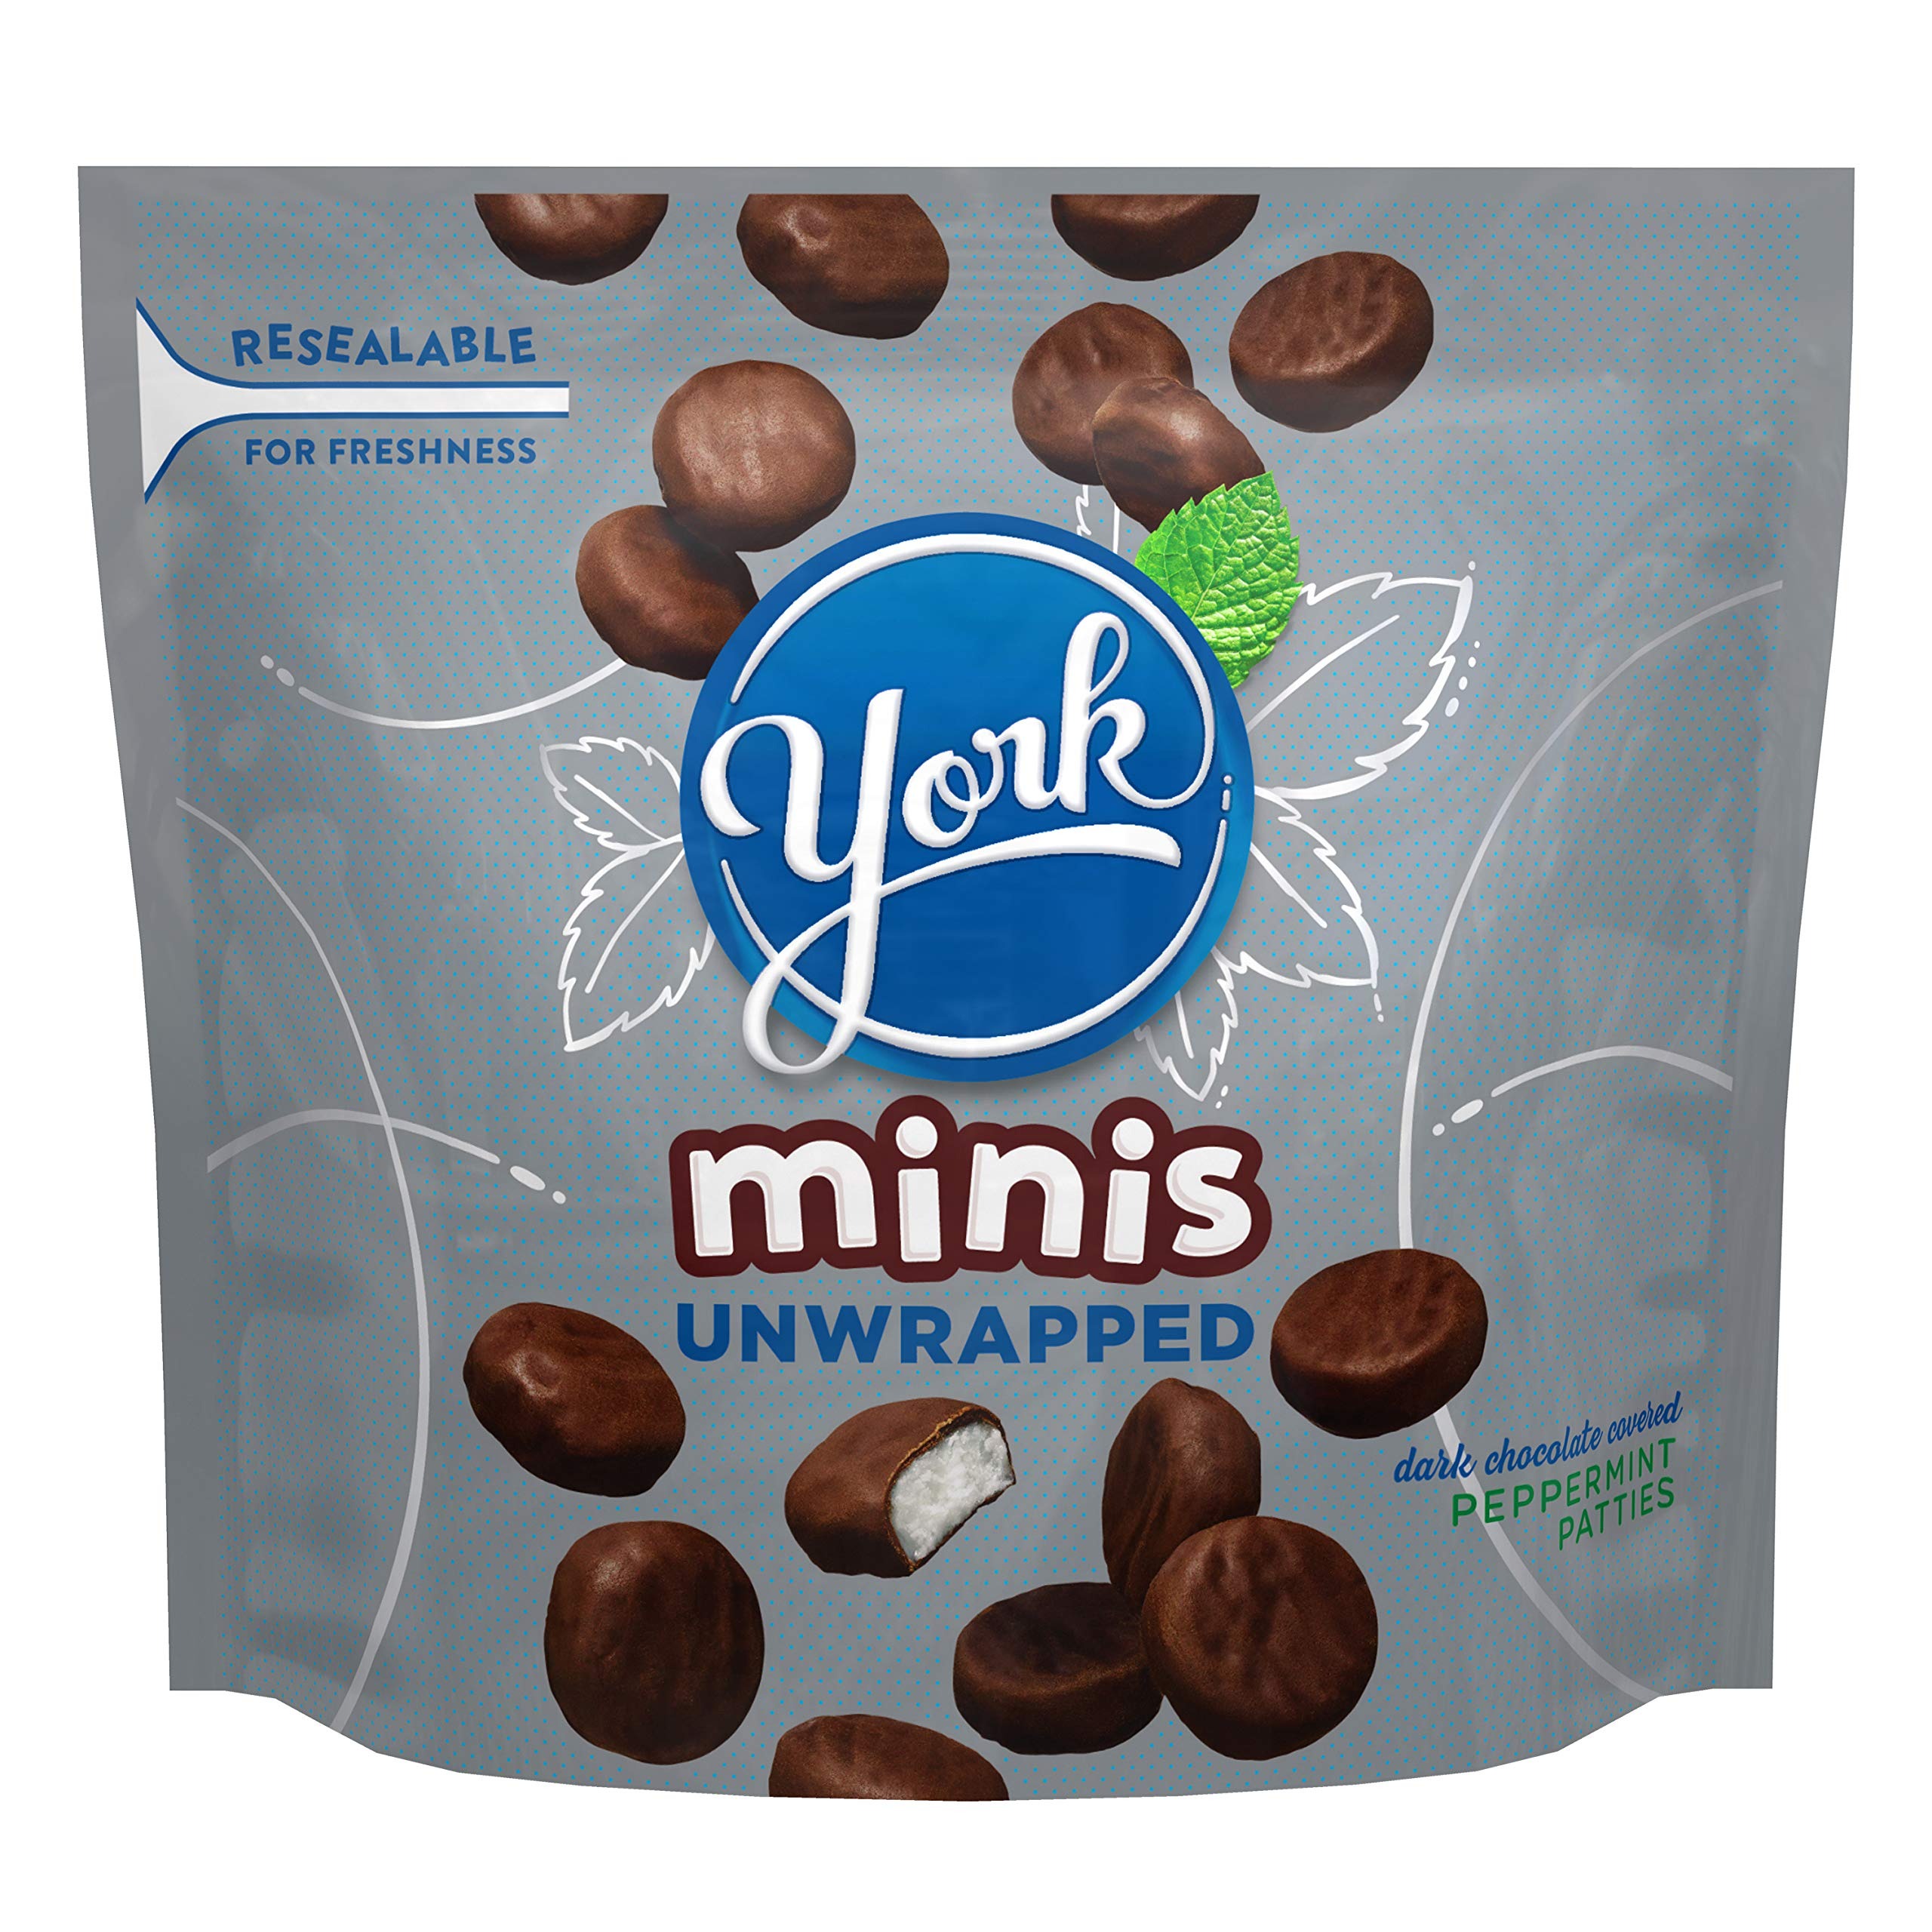
Item Name: YORK Dark Chocolate Candy Peppermint Patties, 7.6 oz Pouch (Pack of 8)
Bullet Point 1: Dark Chocolate Candy: Enjoy the rich, decadent taste of HERSHEY'S dark chocolate peppermint patties
Bullet Point 2: Kosher Candy: These HERSHEY'S peppermint patties are certified kosher for a delicious treat
Bullet Point 3: Individually Wrapped: Each pouch contains 8 individually wrapped peppermint patties for convenience
Bullet Point 4: Made in the USA: These HERSHEY'S peppermint patties are proudly made in the United States
Bullet Point 5: Share with Family and Friends: The resealable pouch makes it easy to share these delicious peppermint patties with loved ones
Value: 60.8
Unit: Ounce

Price: 7.95